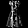
Label: Dress